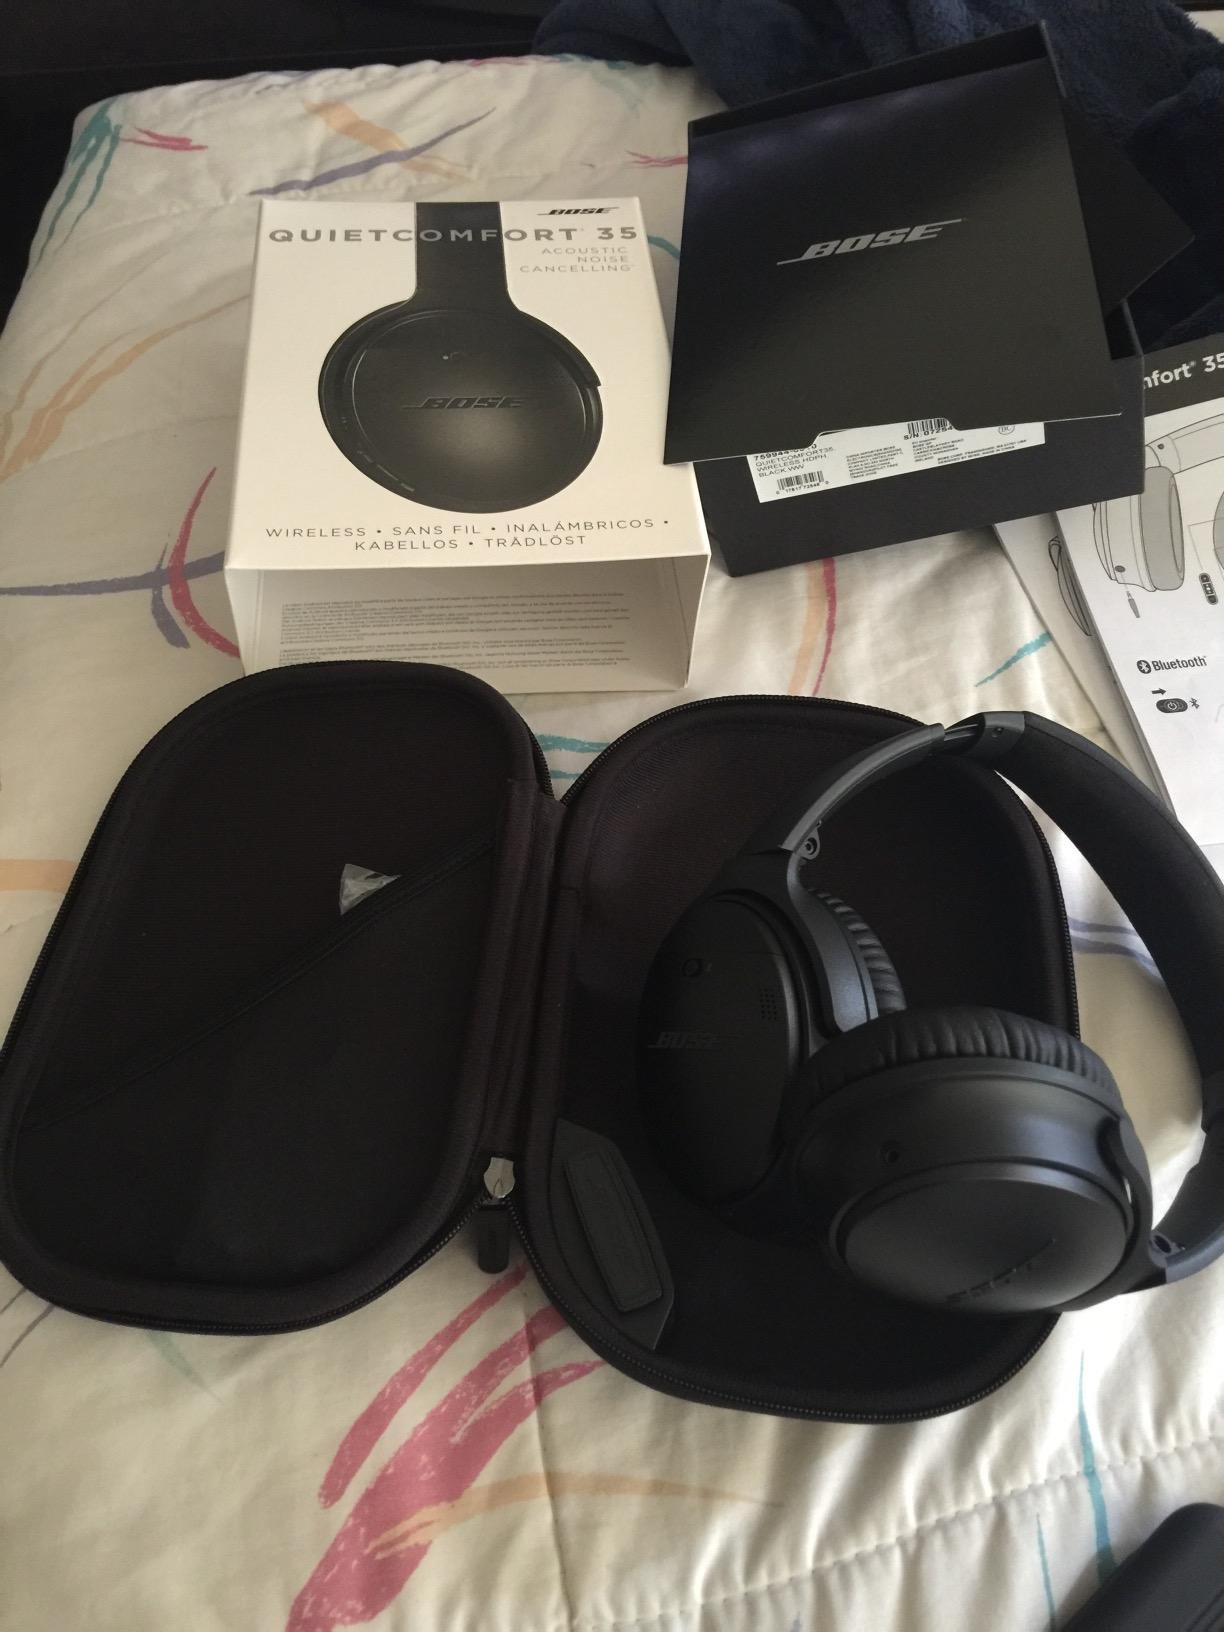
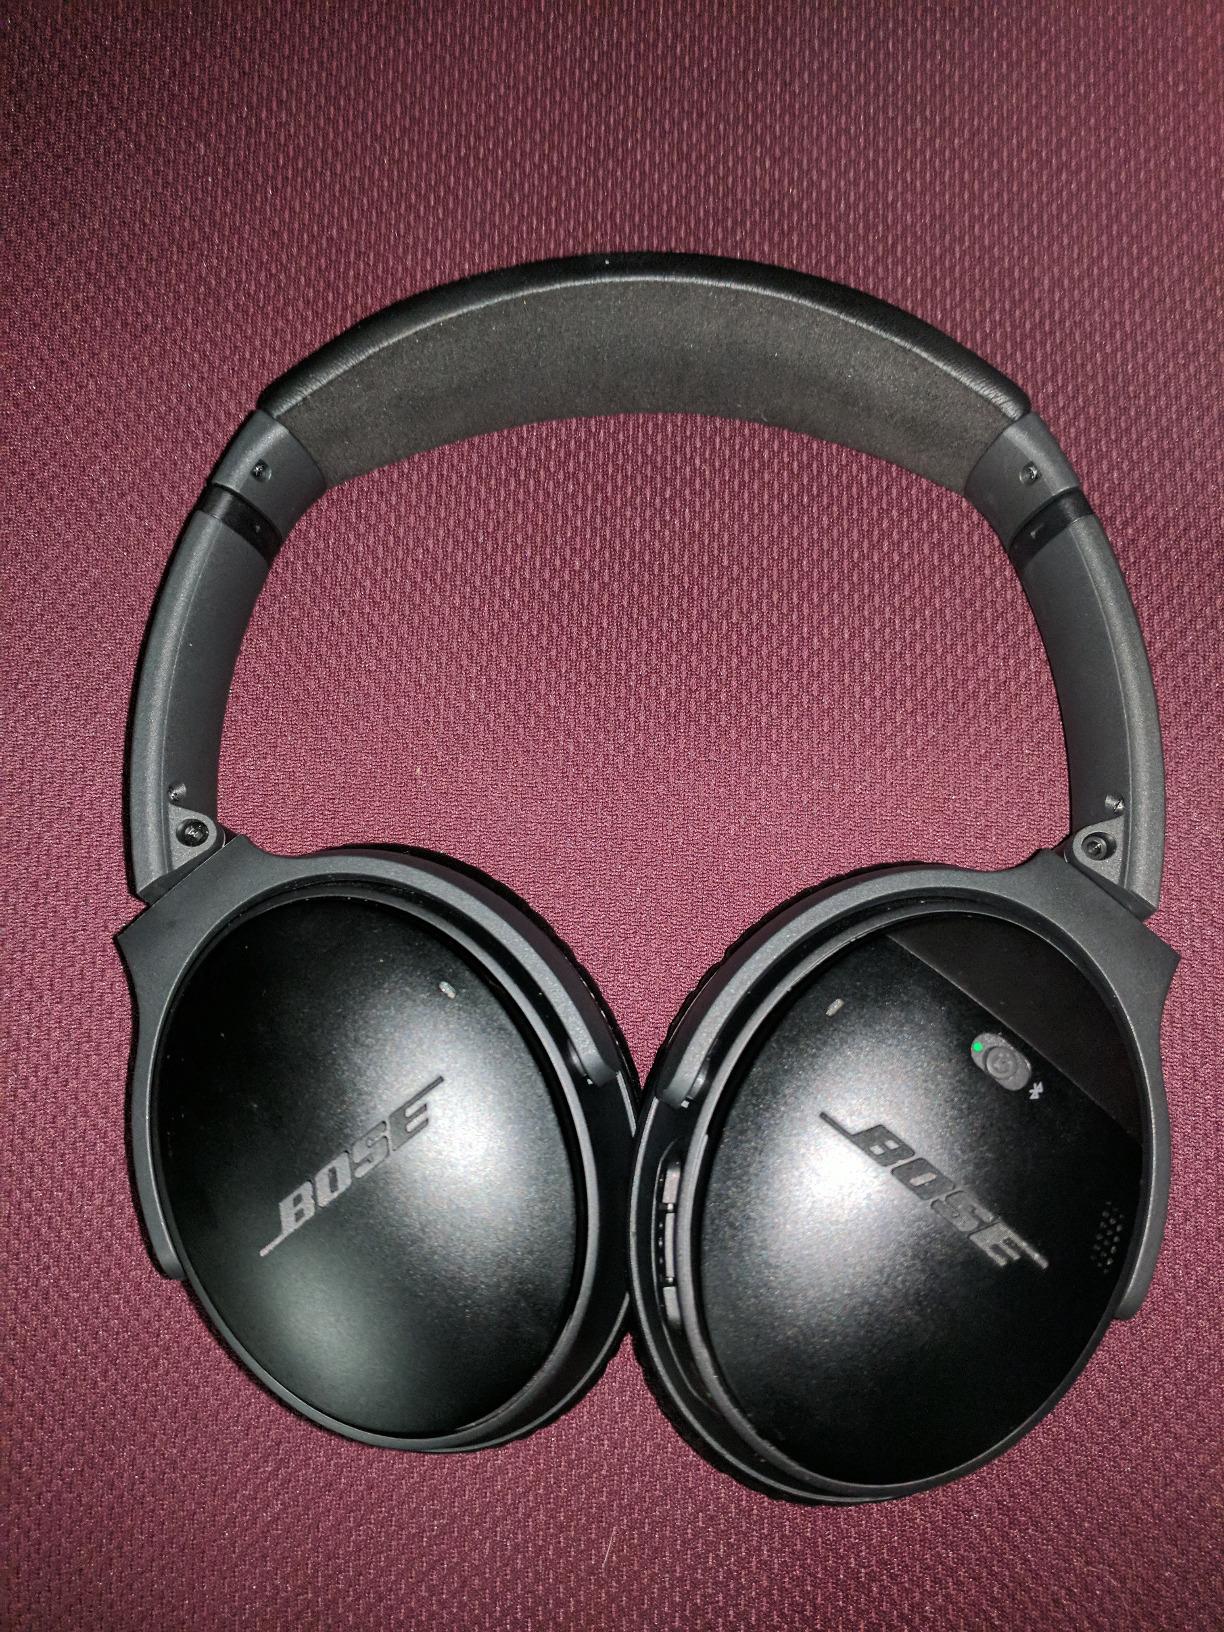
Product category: headphones
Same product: yes